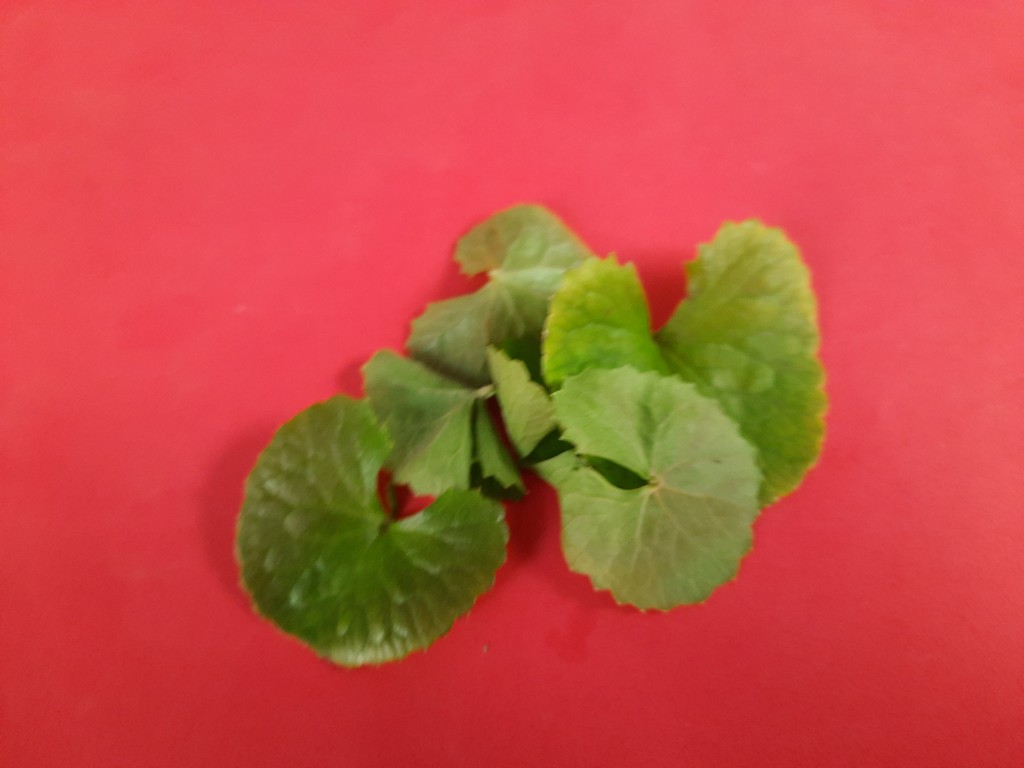
Label: Healthy